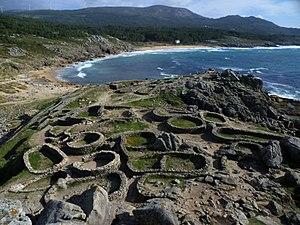
La Galice est une communauté autonome avec un statut de nation historique, située à l'extrémité nord-ouest de l'Espagne. Elle est entourée par la principauté des Asturies, la Castille-et-León, le Portugal, l'océan Atlantique et la mer Cantabrique. Elle recouvre une superficie de 29 574 km² et sa population est estimée à 2 765 940 habitants en 2013.
La culture des castros est une expression utilisée en archéologie pour désigner la culture du nord-ouest de la péninsule Ibérique pour une période qui va de la fin de l’âge du bronze jusqu’au Iᵉʳ siècle. La caractéristique la plus notable de cette culture sont les villages fortifiés et les hill forts, connus sous le nom de castros. La zone géographique de ces villages s’étend du Douro au sud à la rivière Cares à l’est.
La Galice, région du nord-ouest de la péninsule Ibérique, est une entité historique aujourd'hui communauté autonome du royaume d'Espagne. La constitution de 1978 dans son article 151 la reconnaît comme nation historique à l'instar de la Catalogne et du Pays basque.
Un castro est une fortification résidentielle associée à l’âge du fer de la péninsule ibérique, aussi bien utilisée par les populations celtiques des plateaux de Castille, de la Gallaecia et du nord du Portugal, que dans la partie ibérique du sud et de l'est. C’est la romanisation qui marque la fin des castros.
La Préhistoire de la péninsule Ibérique commence avec les premières traces laissées par des humains, il y a environ 1,4 million d'années, et s'achève avec les guerres puniques, entre Rome et Carthage, quand le territoire entre dans le domaine de l'histoire écrite. La péninsule Ibérique a livré des vestiges majeurs de la préhistoire européenne. L'Homme de Néandertal a été identifié à la Sima de los Huesos, à Atapuerca, par des fossiles datés de 430 000 ans, les plus anciens connus à ce jour. Néandertal livre ses derniers vestiges fossiles et lithiques au moment où Homo sapiens commence à investir la péninsule, il y a environ 30 000 ans.